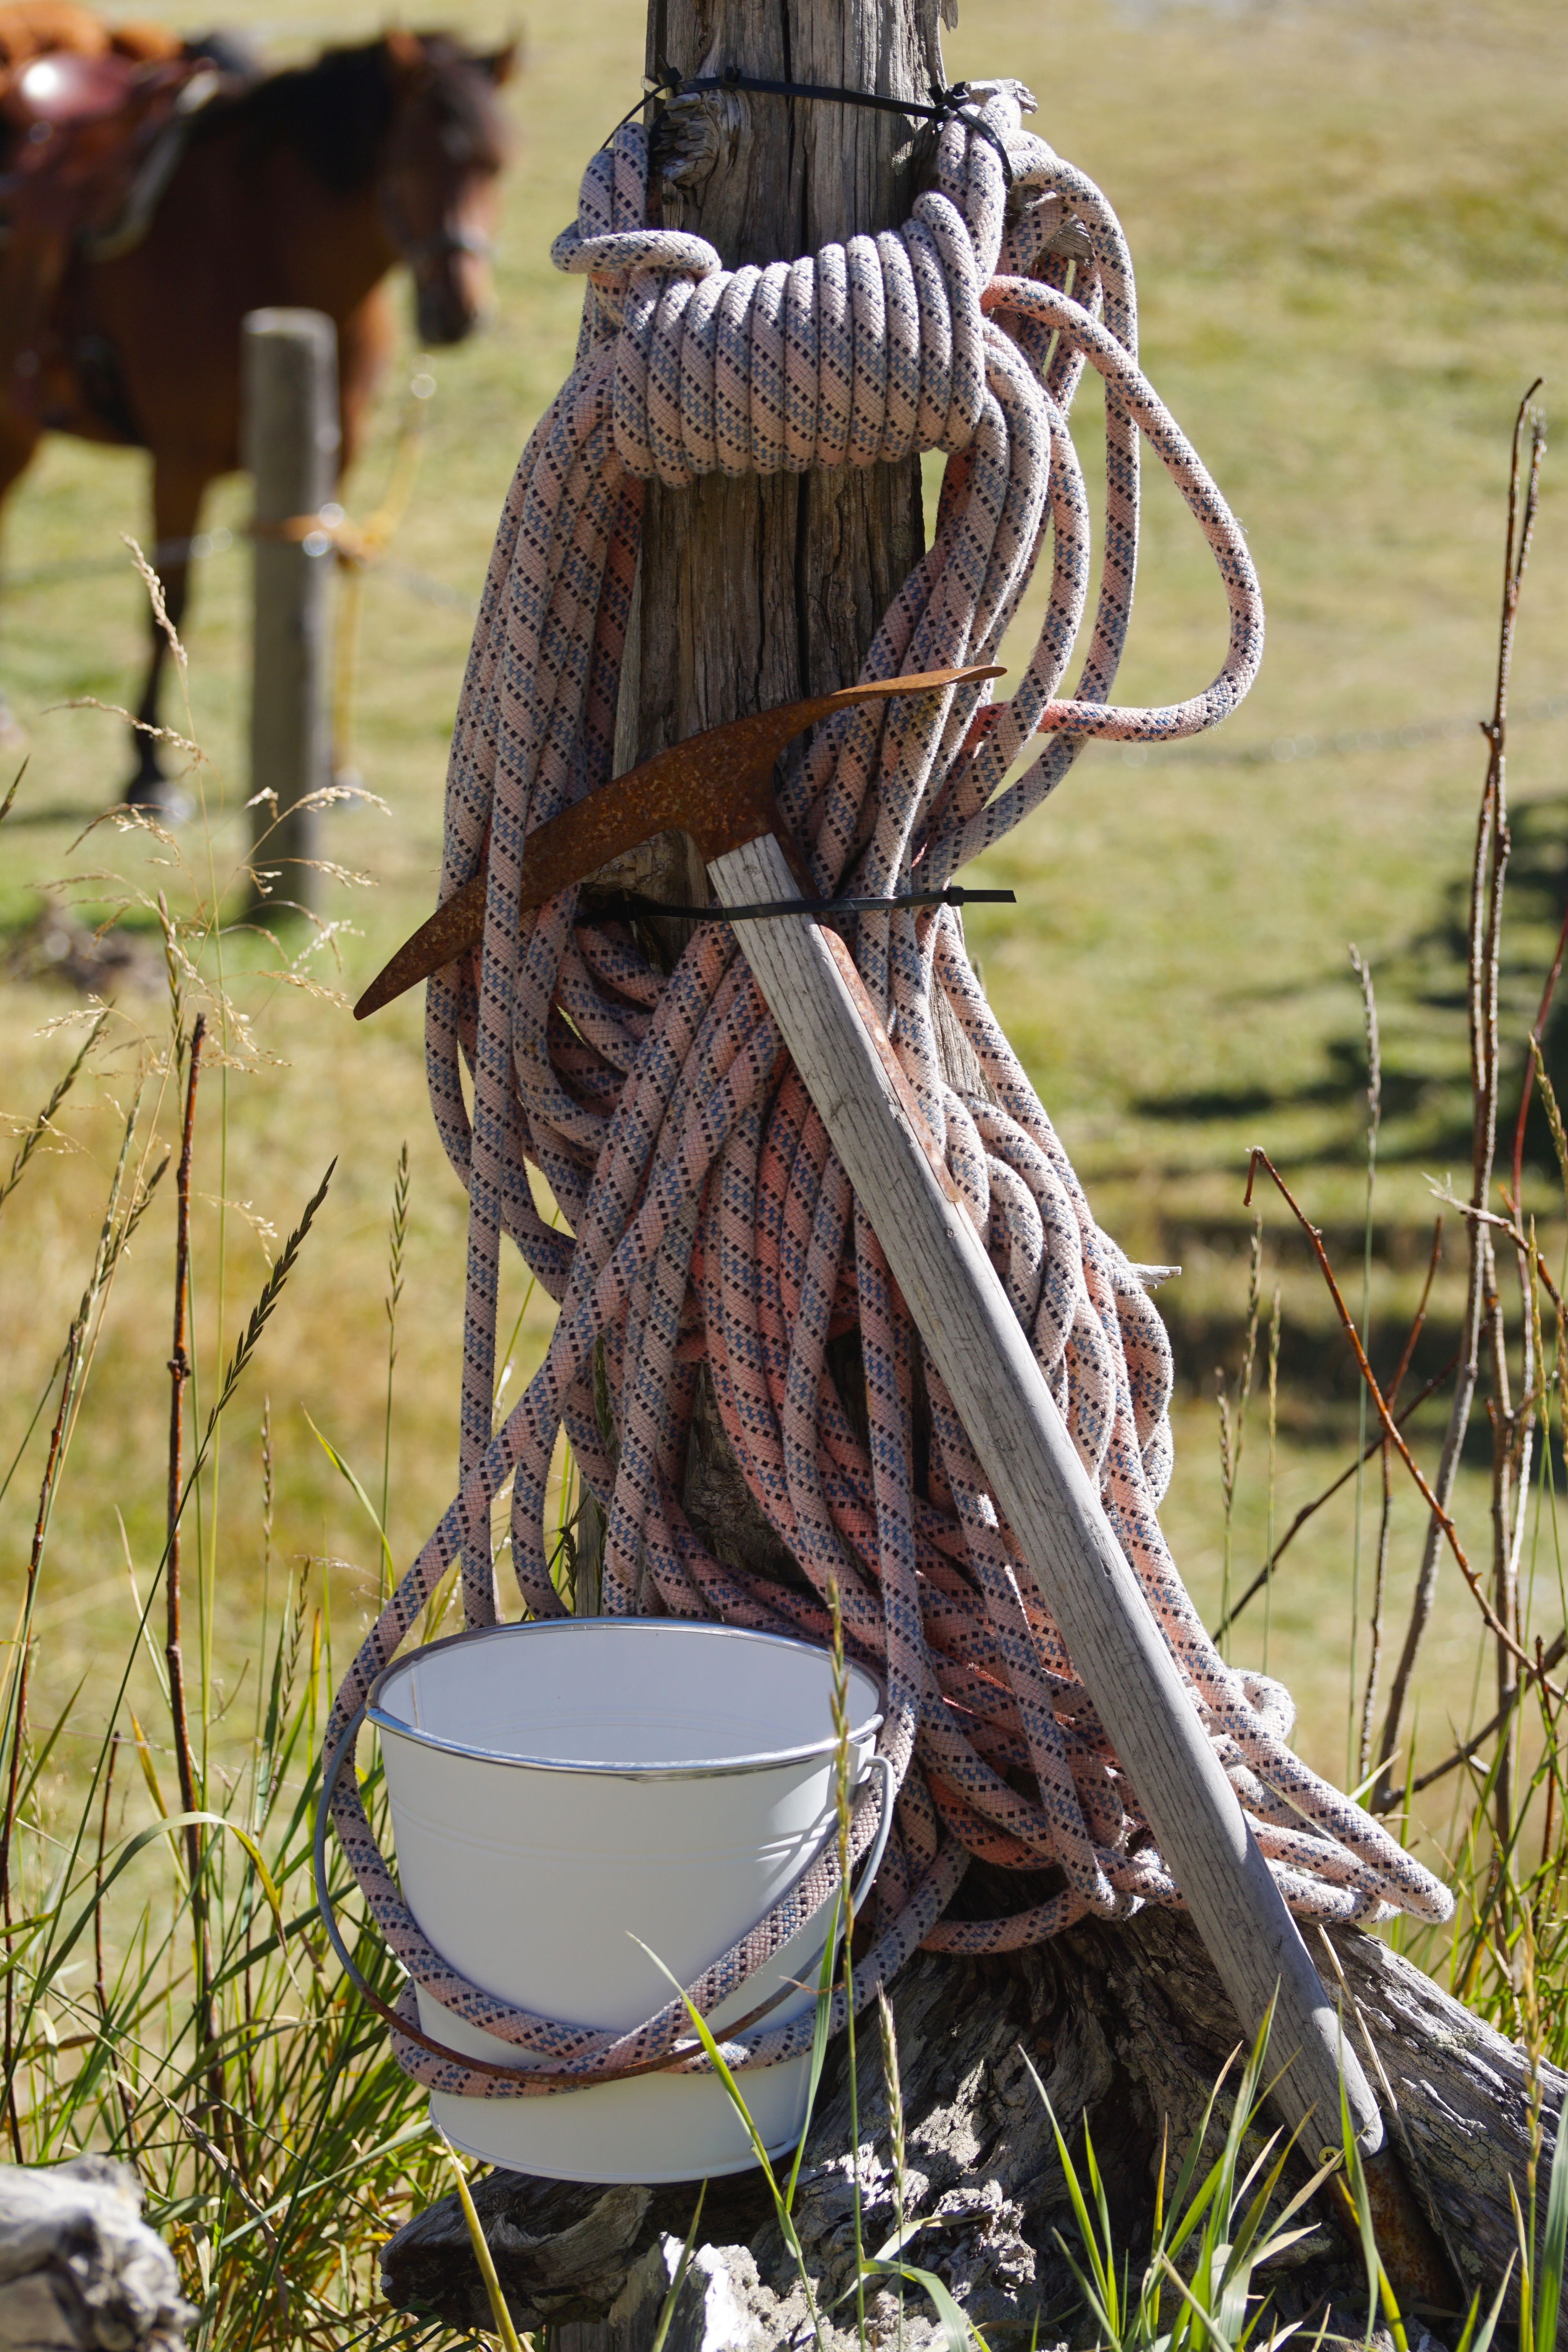
landscape, nature, outdoor, rope, hiking, trail, alpine, sculpture, mountains, mood, idyll, mountain hiking, pimples, water bucket, migratory utensils